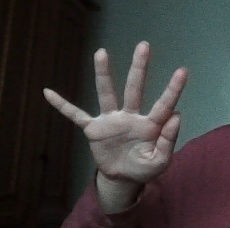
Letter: sheen